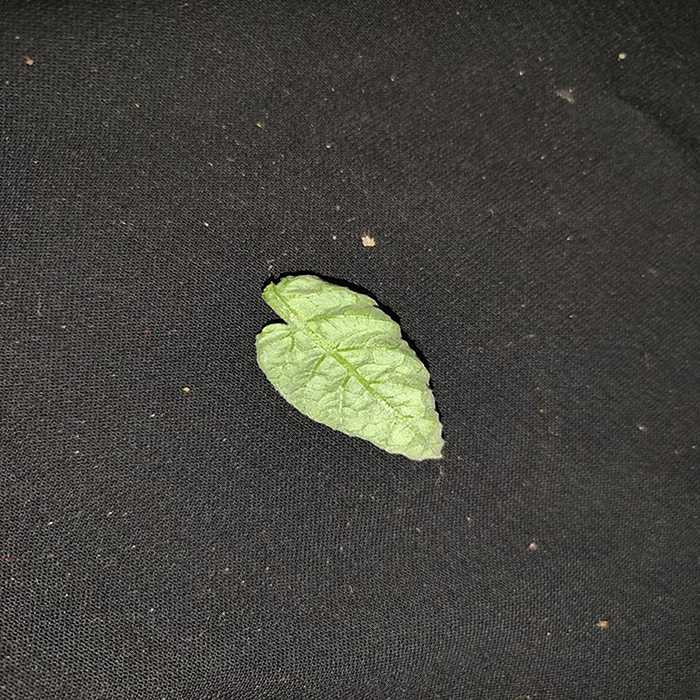
Plant: Tomato
Label: Tomato leaf curl virus